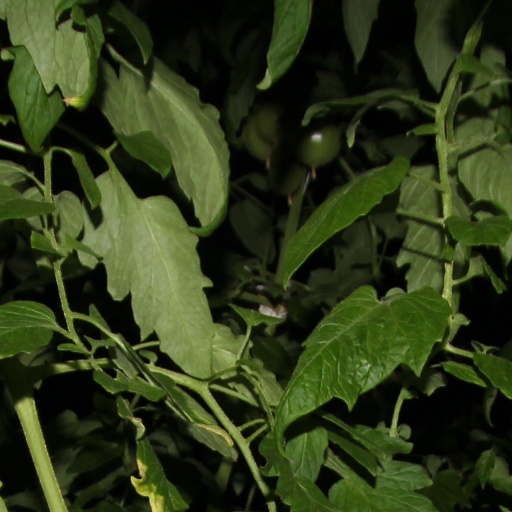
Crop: tomato